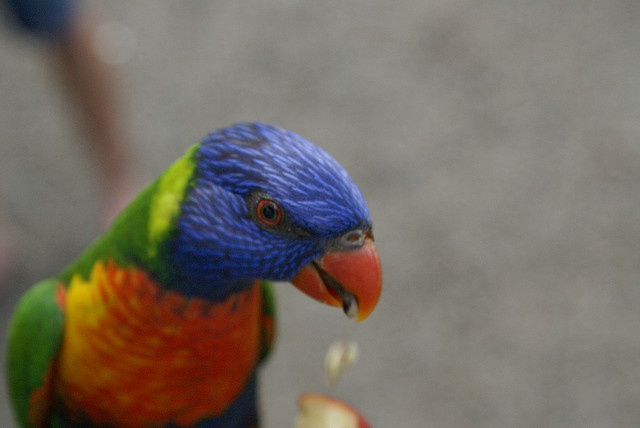
A very colorful bird trying to eat something.
A colorful parrot standing next to a plant.
Statue of a parrot in front of a backdrop of concrete.
A rainbow lorikeet parrot eats sun flower seeds.
parrot that is blue, green, yellow, and red